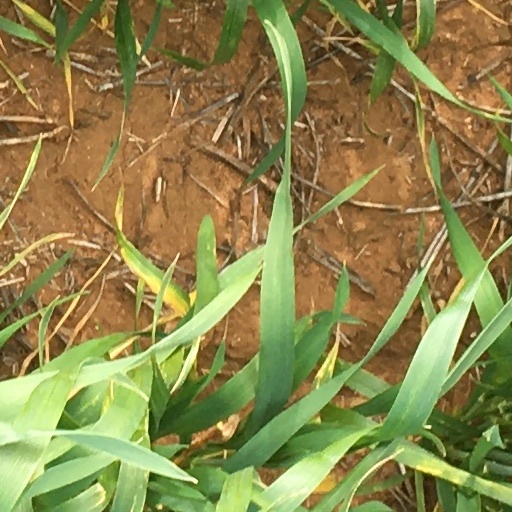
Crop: wheat